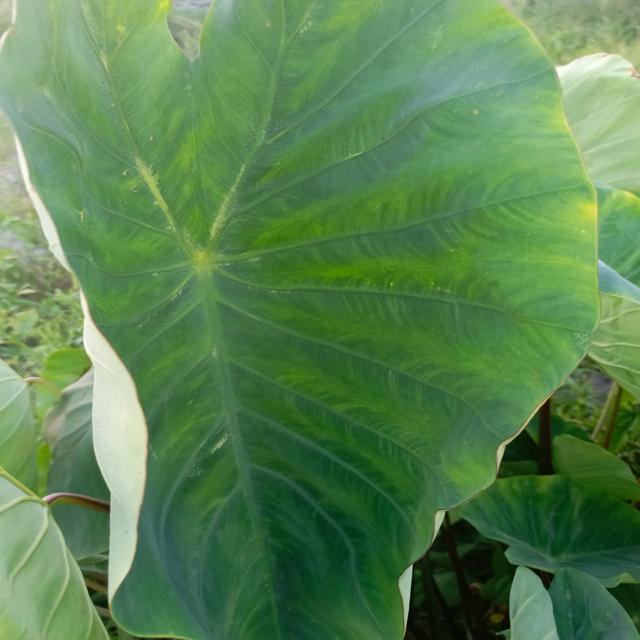
Label: Early_Blight